George M. Robeson

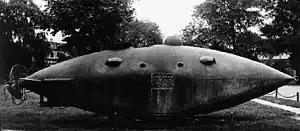
"Intelligent Whale", currently on display at the Washington Navy Yard

The "Polaris" expedition, commissioned by Secretary of Navy Robeson, was the United States' first serious attempt at arctic exploration to be the first nation to reach the North Pole. On June 29, 1871, at 7 pm, , sailed from the New York Naval Yard, under the authority of Captain Charles Francis Hall. Sec. of Navy Robeson and Hall, who was on his third arctic expedition, had lobbied Congress successfully to fund the expedition. Robeson had written specific instructions on the goals of the mission and implemented a hierarchy of command for when Hall was injured or killed. Robeson directed the course of the expedition, outfitted for two and one-half years. Robeson ordered anything that was found on the expedition would be the property of the U.S. Government, that monuments would be erected on the journey, records and general conditions of the expedition would be kept, and food caches would be established. "Polaris" was supplied with every scientific instrument needed for such a dangerous and ambitious expedition.